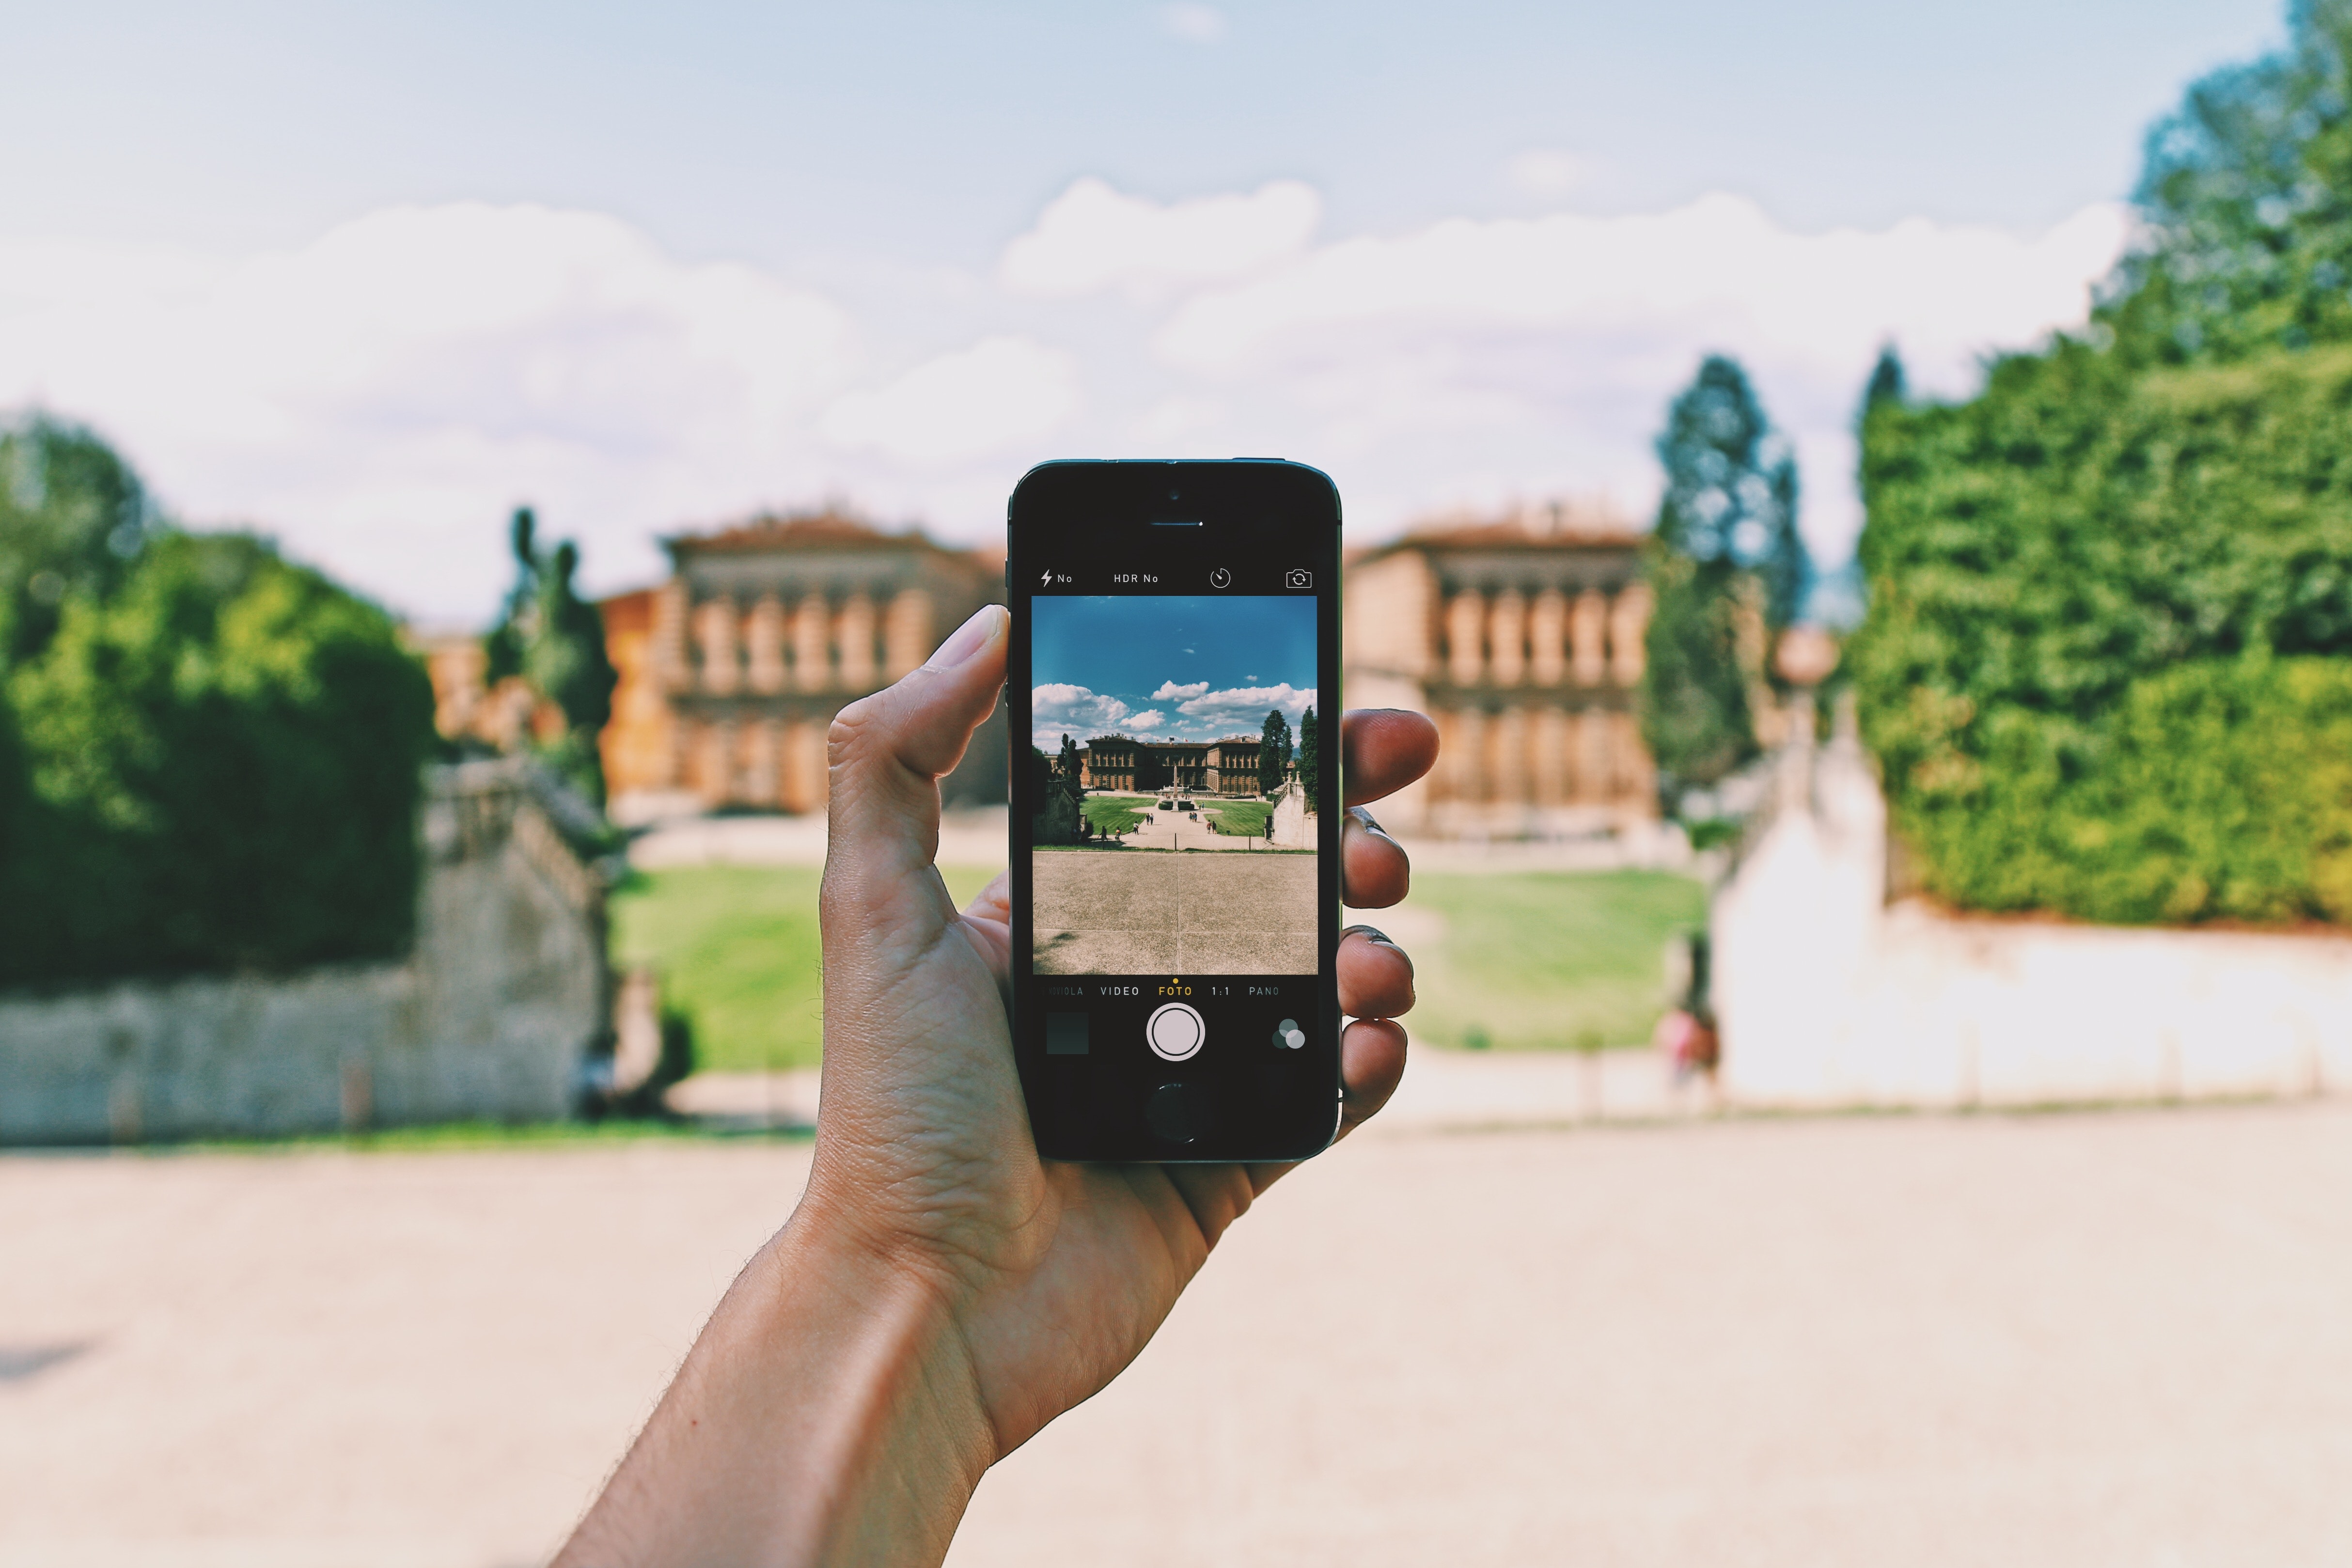
gadget, mobile phone, portable communications device, technology, smartphone, electronic device, communication device, hand, finger, tree, photography, electronics, vacation, leisure, cameras optics